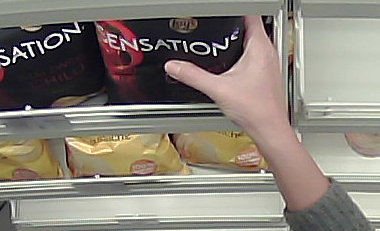
Product: lays_chill